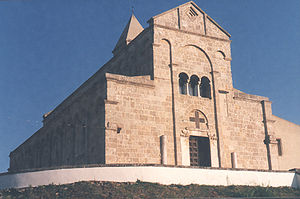
Santa Giusta
Santa Giusta er en by og en kommune i provinsen Oristano i regionen Sardinien i Italien. Byen ligger i 10 meters højde og har 4.818 indbyggere. Kommunen har et areal på 69,22 km² og grænser til kommunerne Ales, Arborea, Marrubiu, Morgongiori, Oristano, Palmas Arborea og Pau.